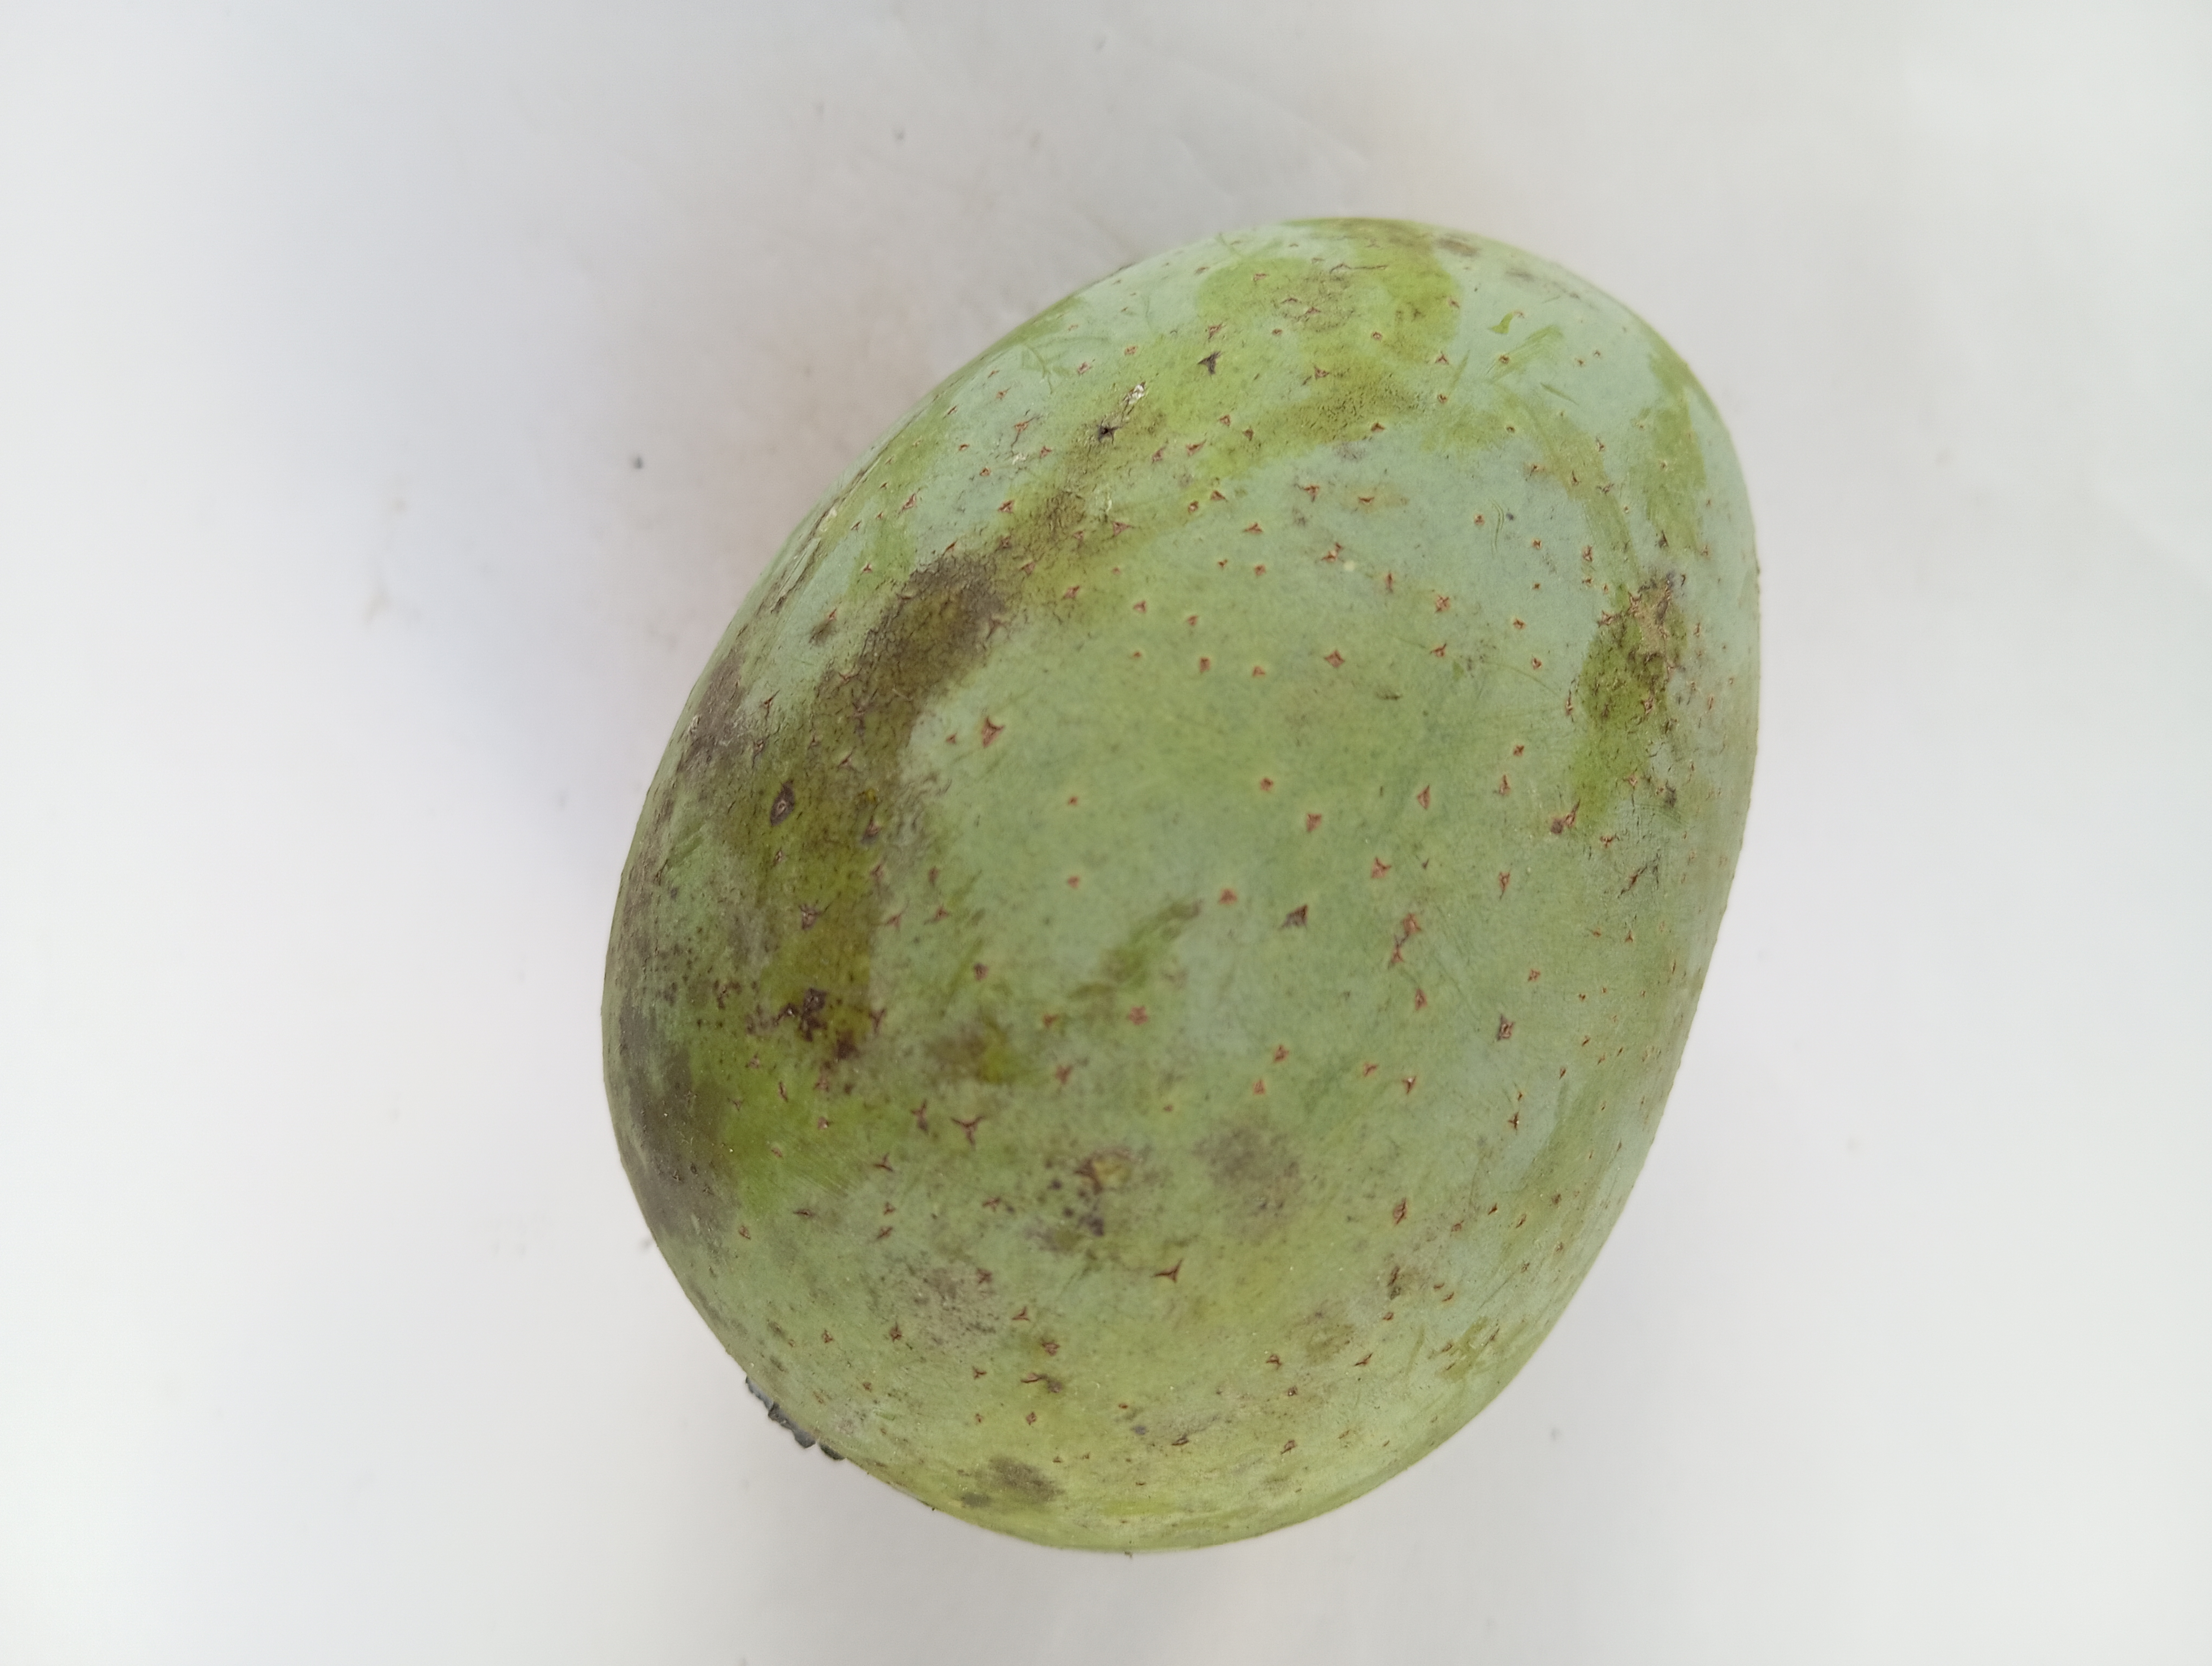
Mango variety: Langra